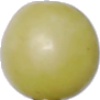
Label: Grape White 2